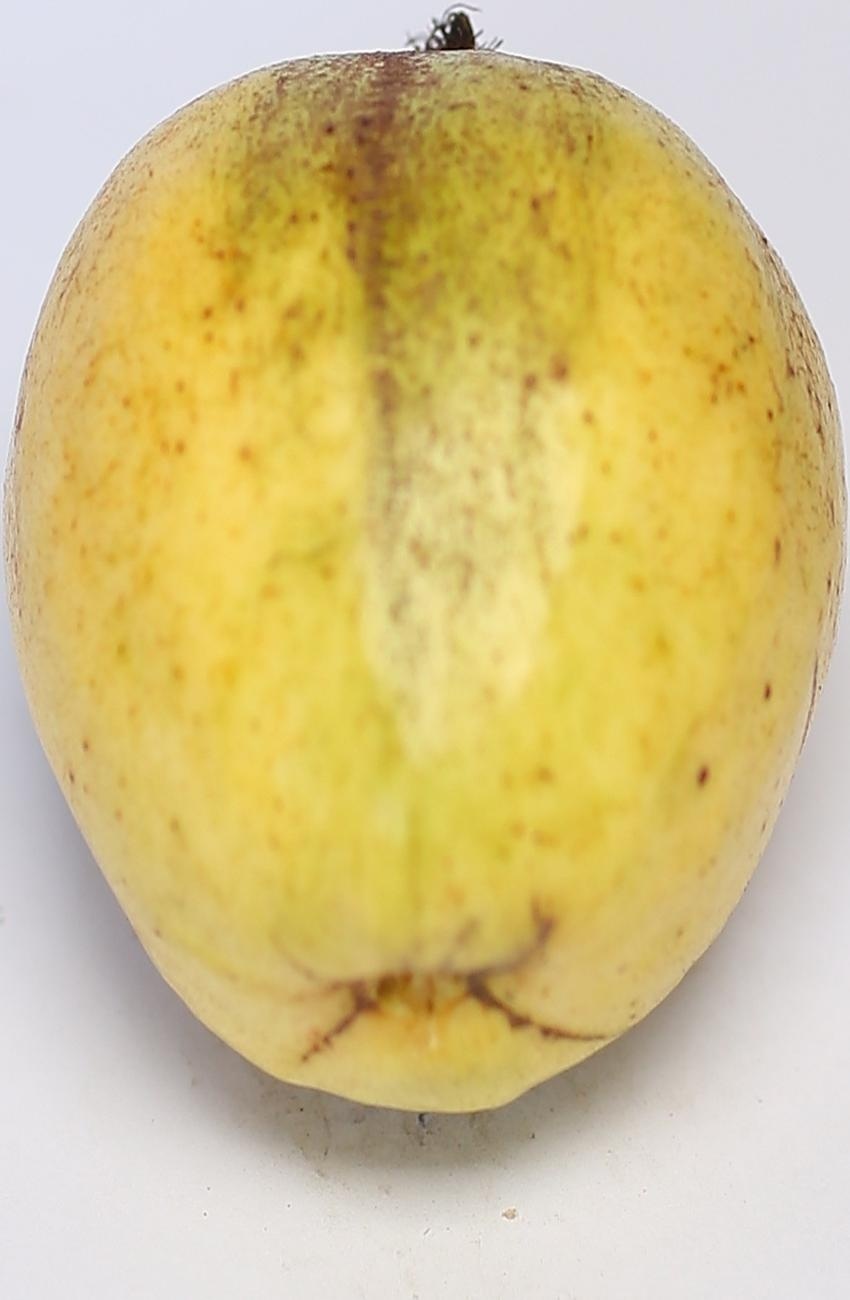
Maturity: ripe
Variety: thadhrami